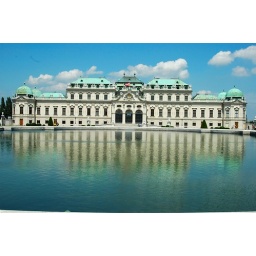
The Belvedere castle seen from across the lake in front